Florence Ngala

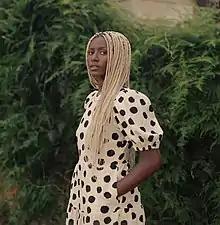

Florence "Flo" Ngala is an African-American photographer and photojournalist known for her street, celebrity and portrait photography. Ngala's work has been featured on front covers of "The New York Times", "Billboard" and "Essence". In 2022, she became the first Black woman commissioned by "Vogue" to photograph the MET Gala.